Battlesbury Camp

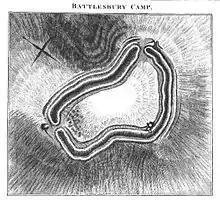
Pencil sketch of Battlesbury Camp, from "The Ancient History of Wiltshire" by Sir Richard Colt Hoare, 1810

Battlesbury occupies the summit of an irregular point of down, with its defences following the natural contours of the hill; by nature of the site it is almost inaccessible on the west and northeast sides. It has triple ditches and ramparts for the most part, doubled on the southeast side. The site encloses 23.5 acres in all. There are entrances at the northeast and northwest corners.